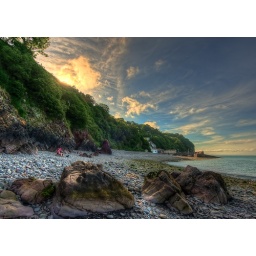
My wife and friends sitting on a rock at Clovelly beach in North Devon